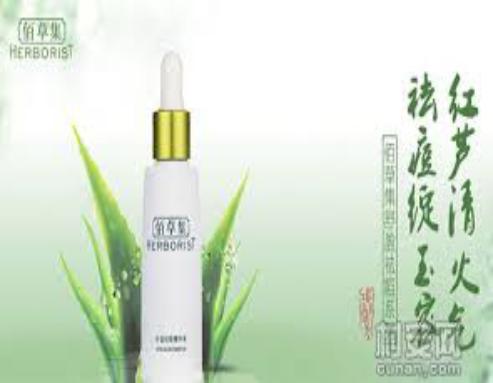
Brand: Herborist
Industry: Necessities